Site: brandenburg
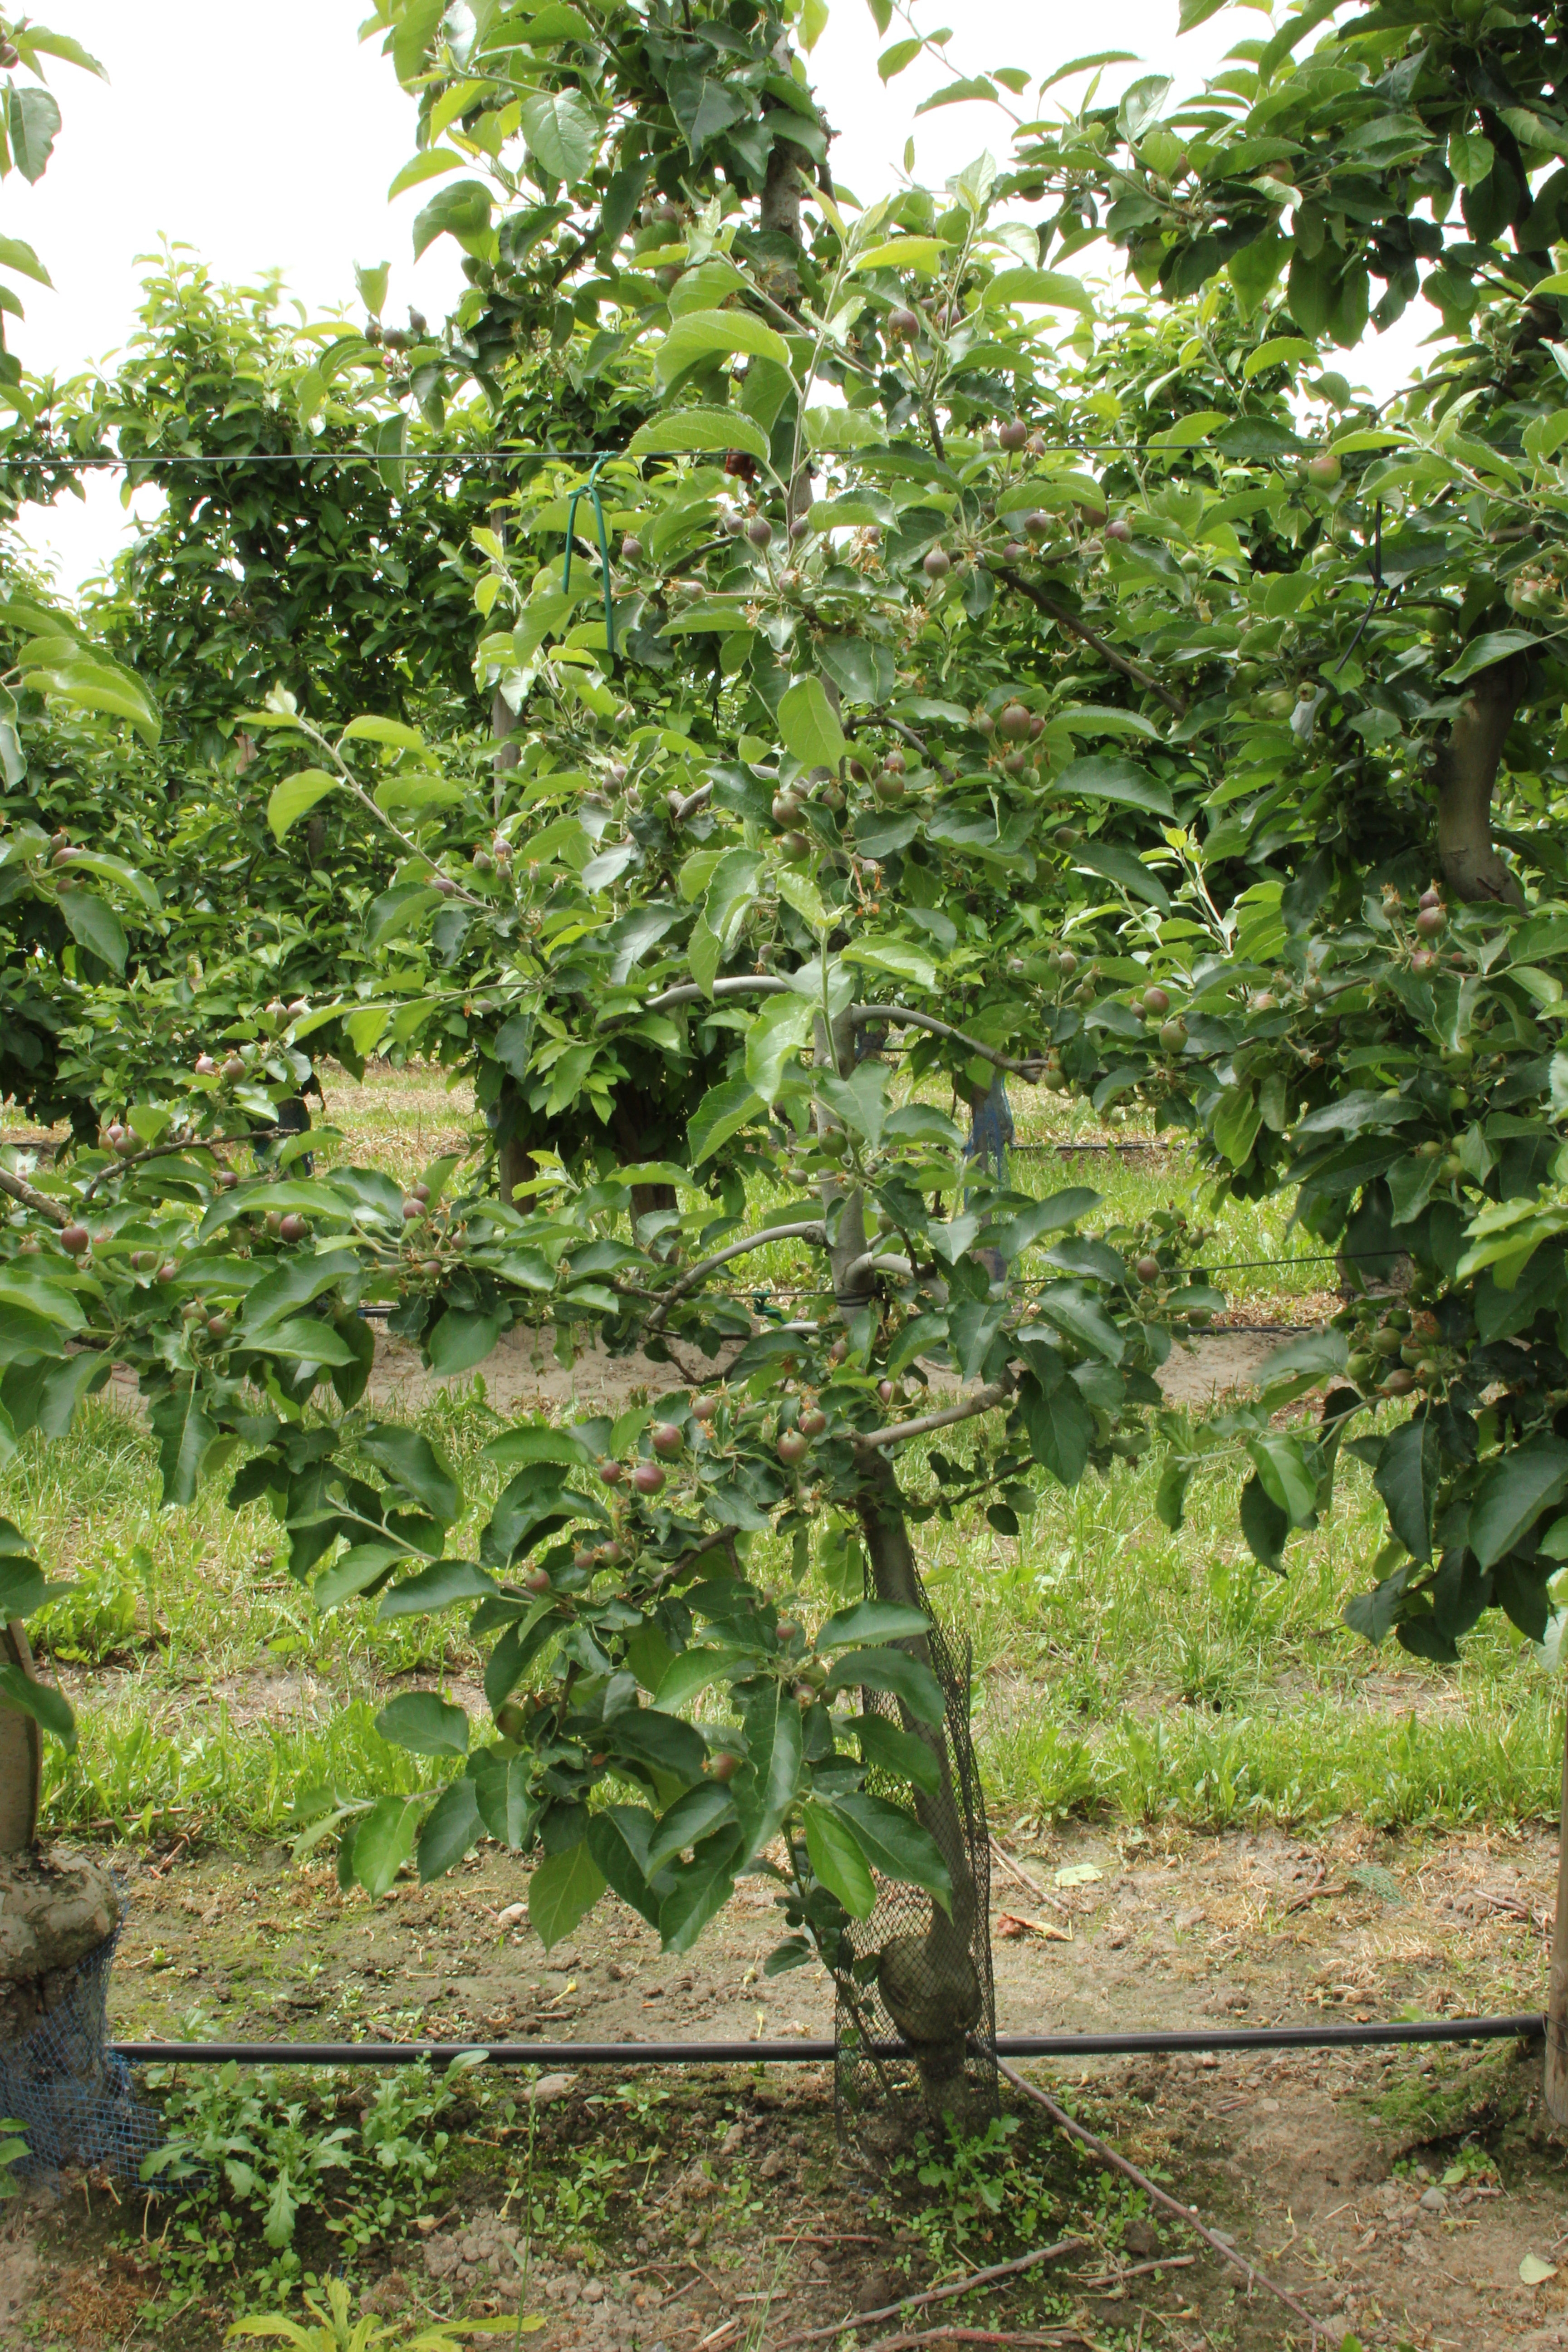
Growth stage (BBCH 72): Development of fruit